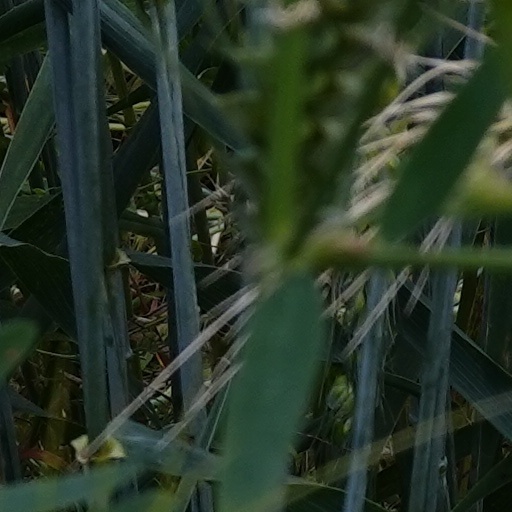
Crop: wheat